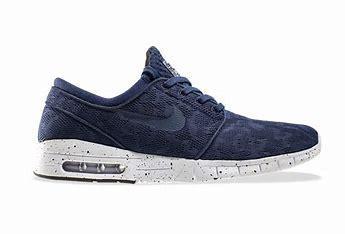
Brand: Nike
Model: SB Stefan Janoski Max